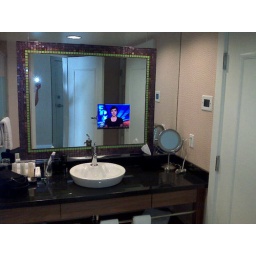
A TV inbedded in mirror